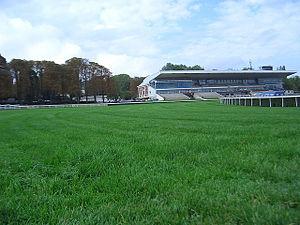
Hippodrome de Saint-Cloud